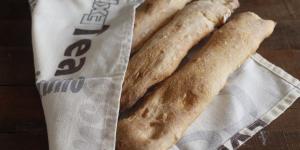
pan de cristal casero